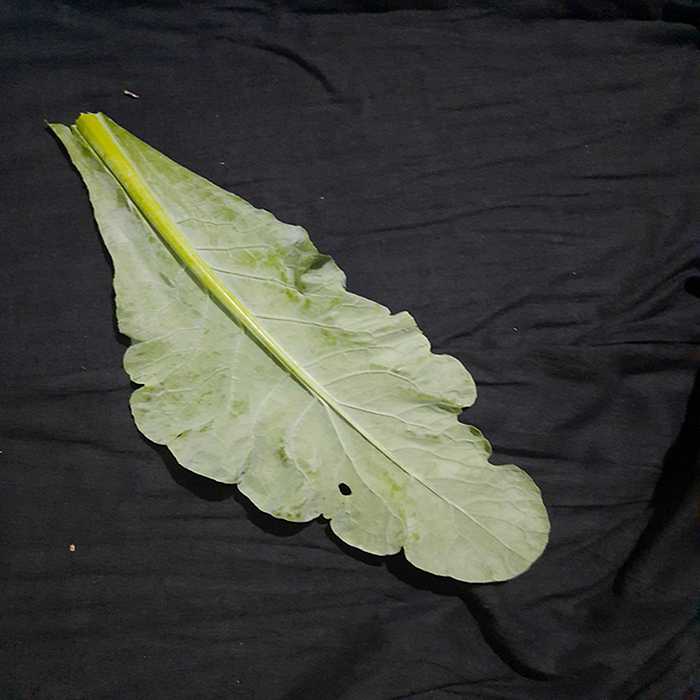
Plant: Cauliflower
Label: Fresh leaf